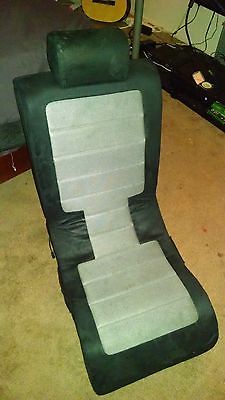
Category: chair